Coraline Hugue

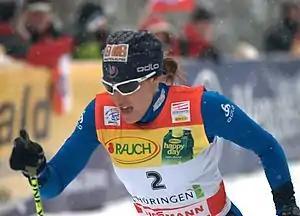
Hugue in 2010

Coraline Hugue (born 11 March 1984), also known as Coraline Thomas Hugue, is a French former cross-country skier. She competed for France at the 2014 Winter Olympics in Sochi, in skiathlon and women's classical. She also competed for France at the 2018 Winter Olympics in Pyeongchang.